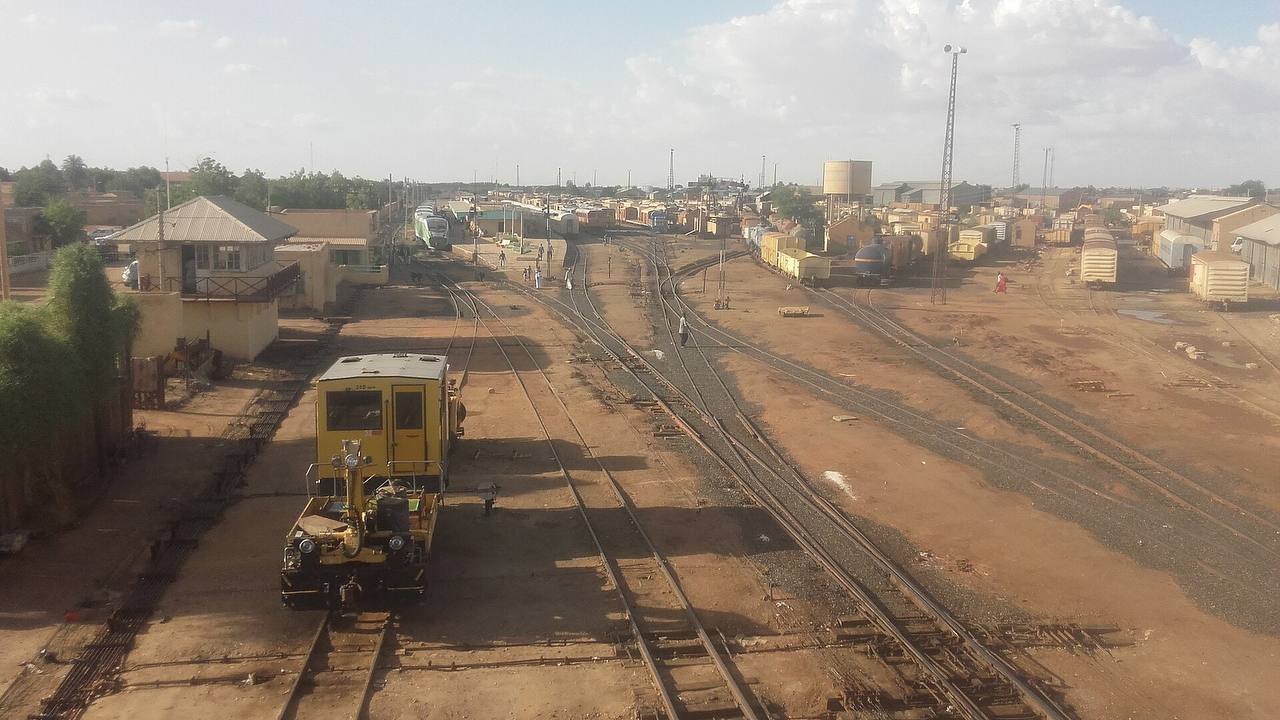
الوصف بالفصحى: تمرعربة الصيانة على السكة الحديد في أحد القضبان، وبجوارها عربات متوقفة
الوصف بالعامية السودانية: السكة حديد ماشة فيها دريسة في وحدة من القضبان وجمبهم عربات مركونة
التصنيف: Urban & City Life